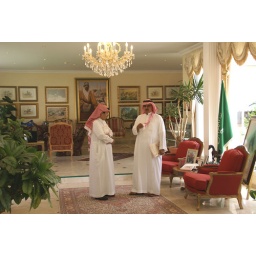
horse show hosts in building